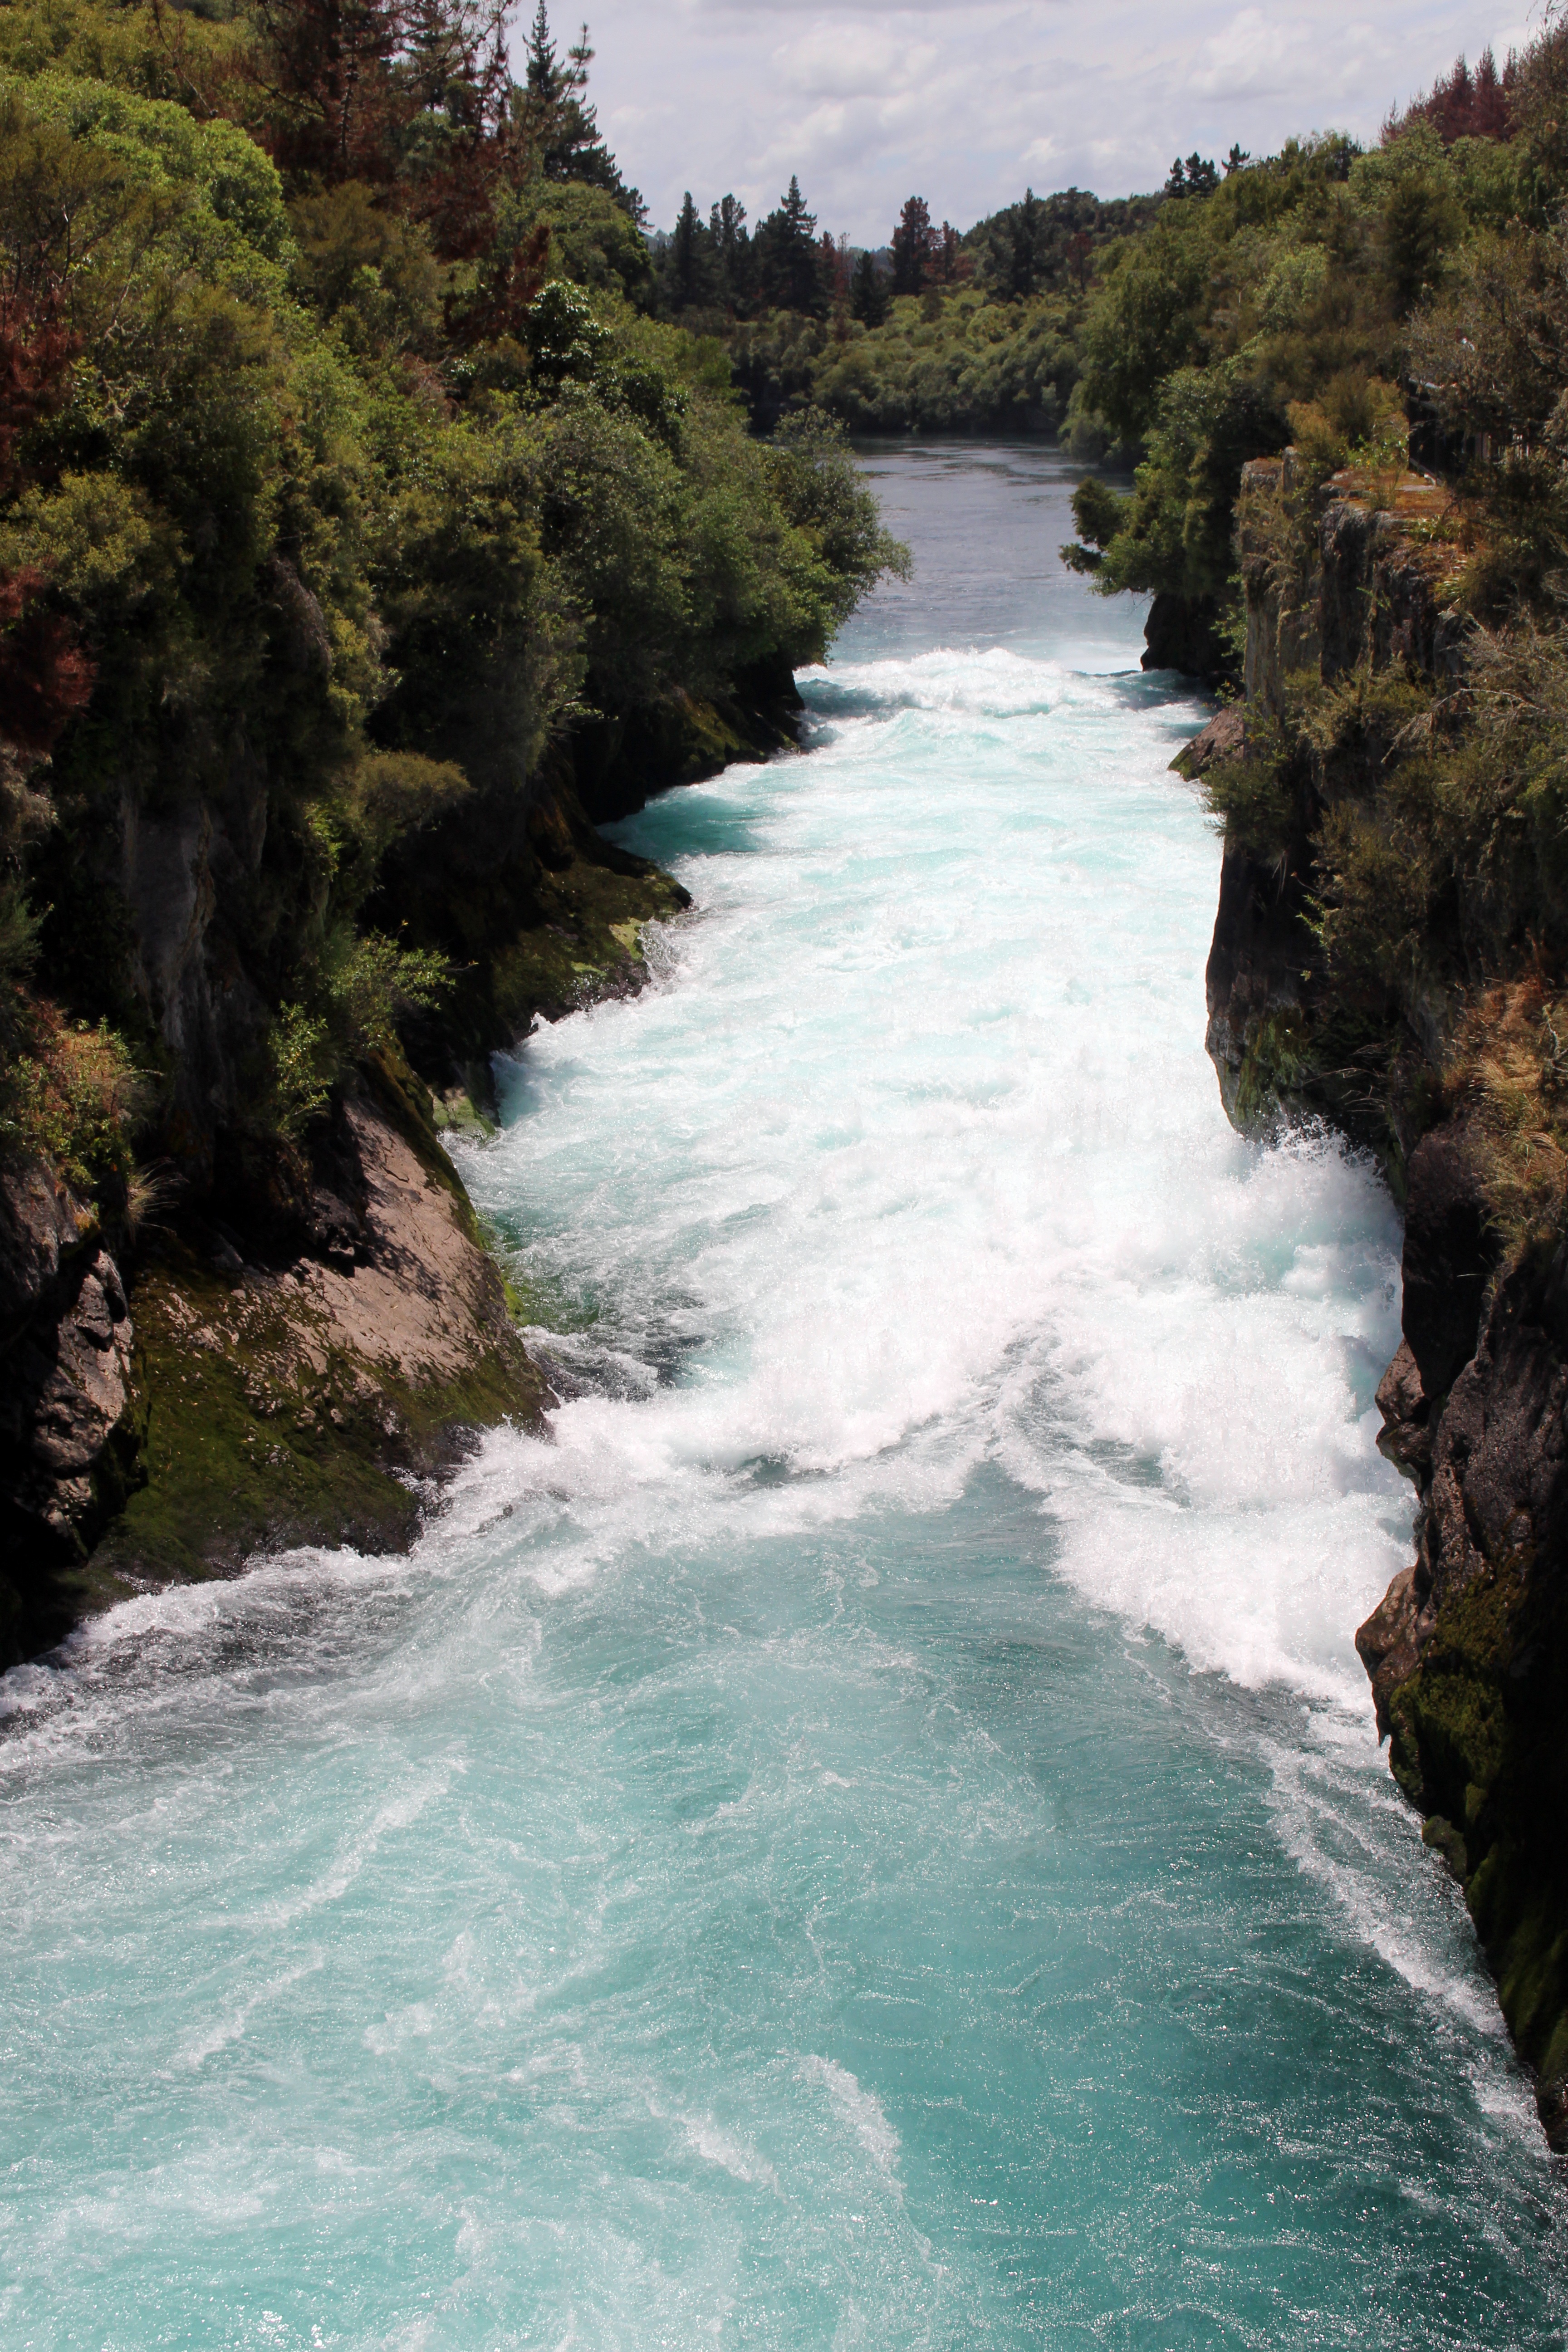
landscape, water, nature, forest, waterfall, wilderness, sky, cloudy, river, stream, green, rapid, blue, body of water, trees, boating, rainforest, waterfalls, new zealand, dramatic, waters, water feature, watercourse, force, murmur, landform, cloudiness, north island, hookah if, natural energy, urzeitlich, geographical feature